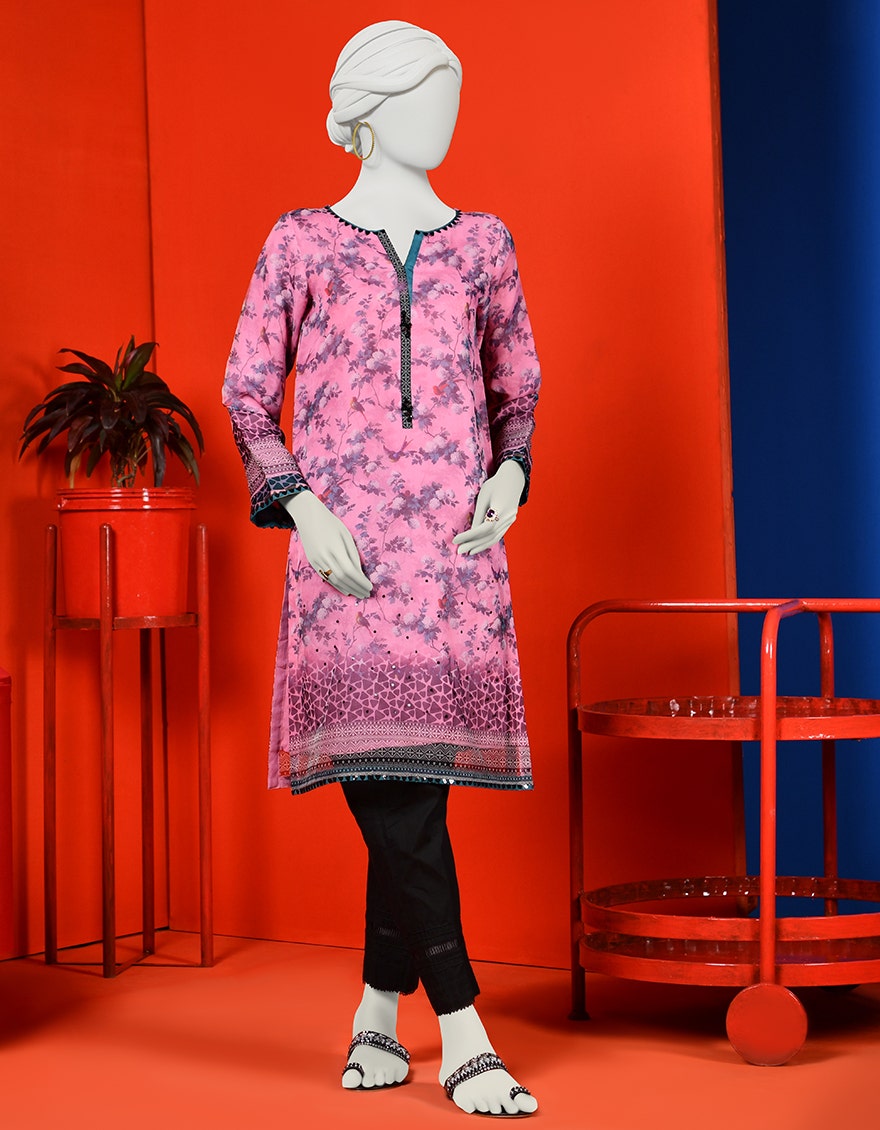
pink black karigari three piece